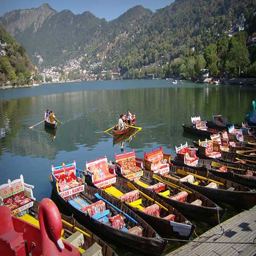
a city is one of the famous places to visit in summer